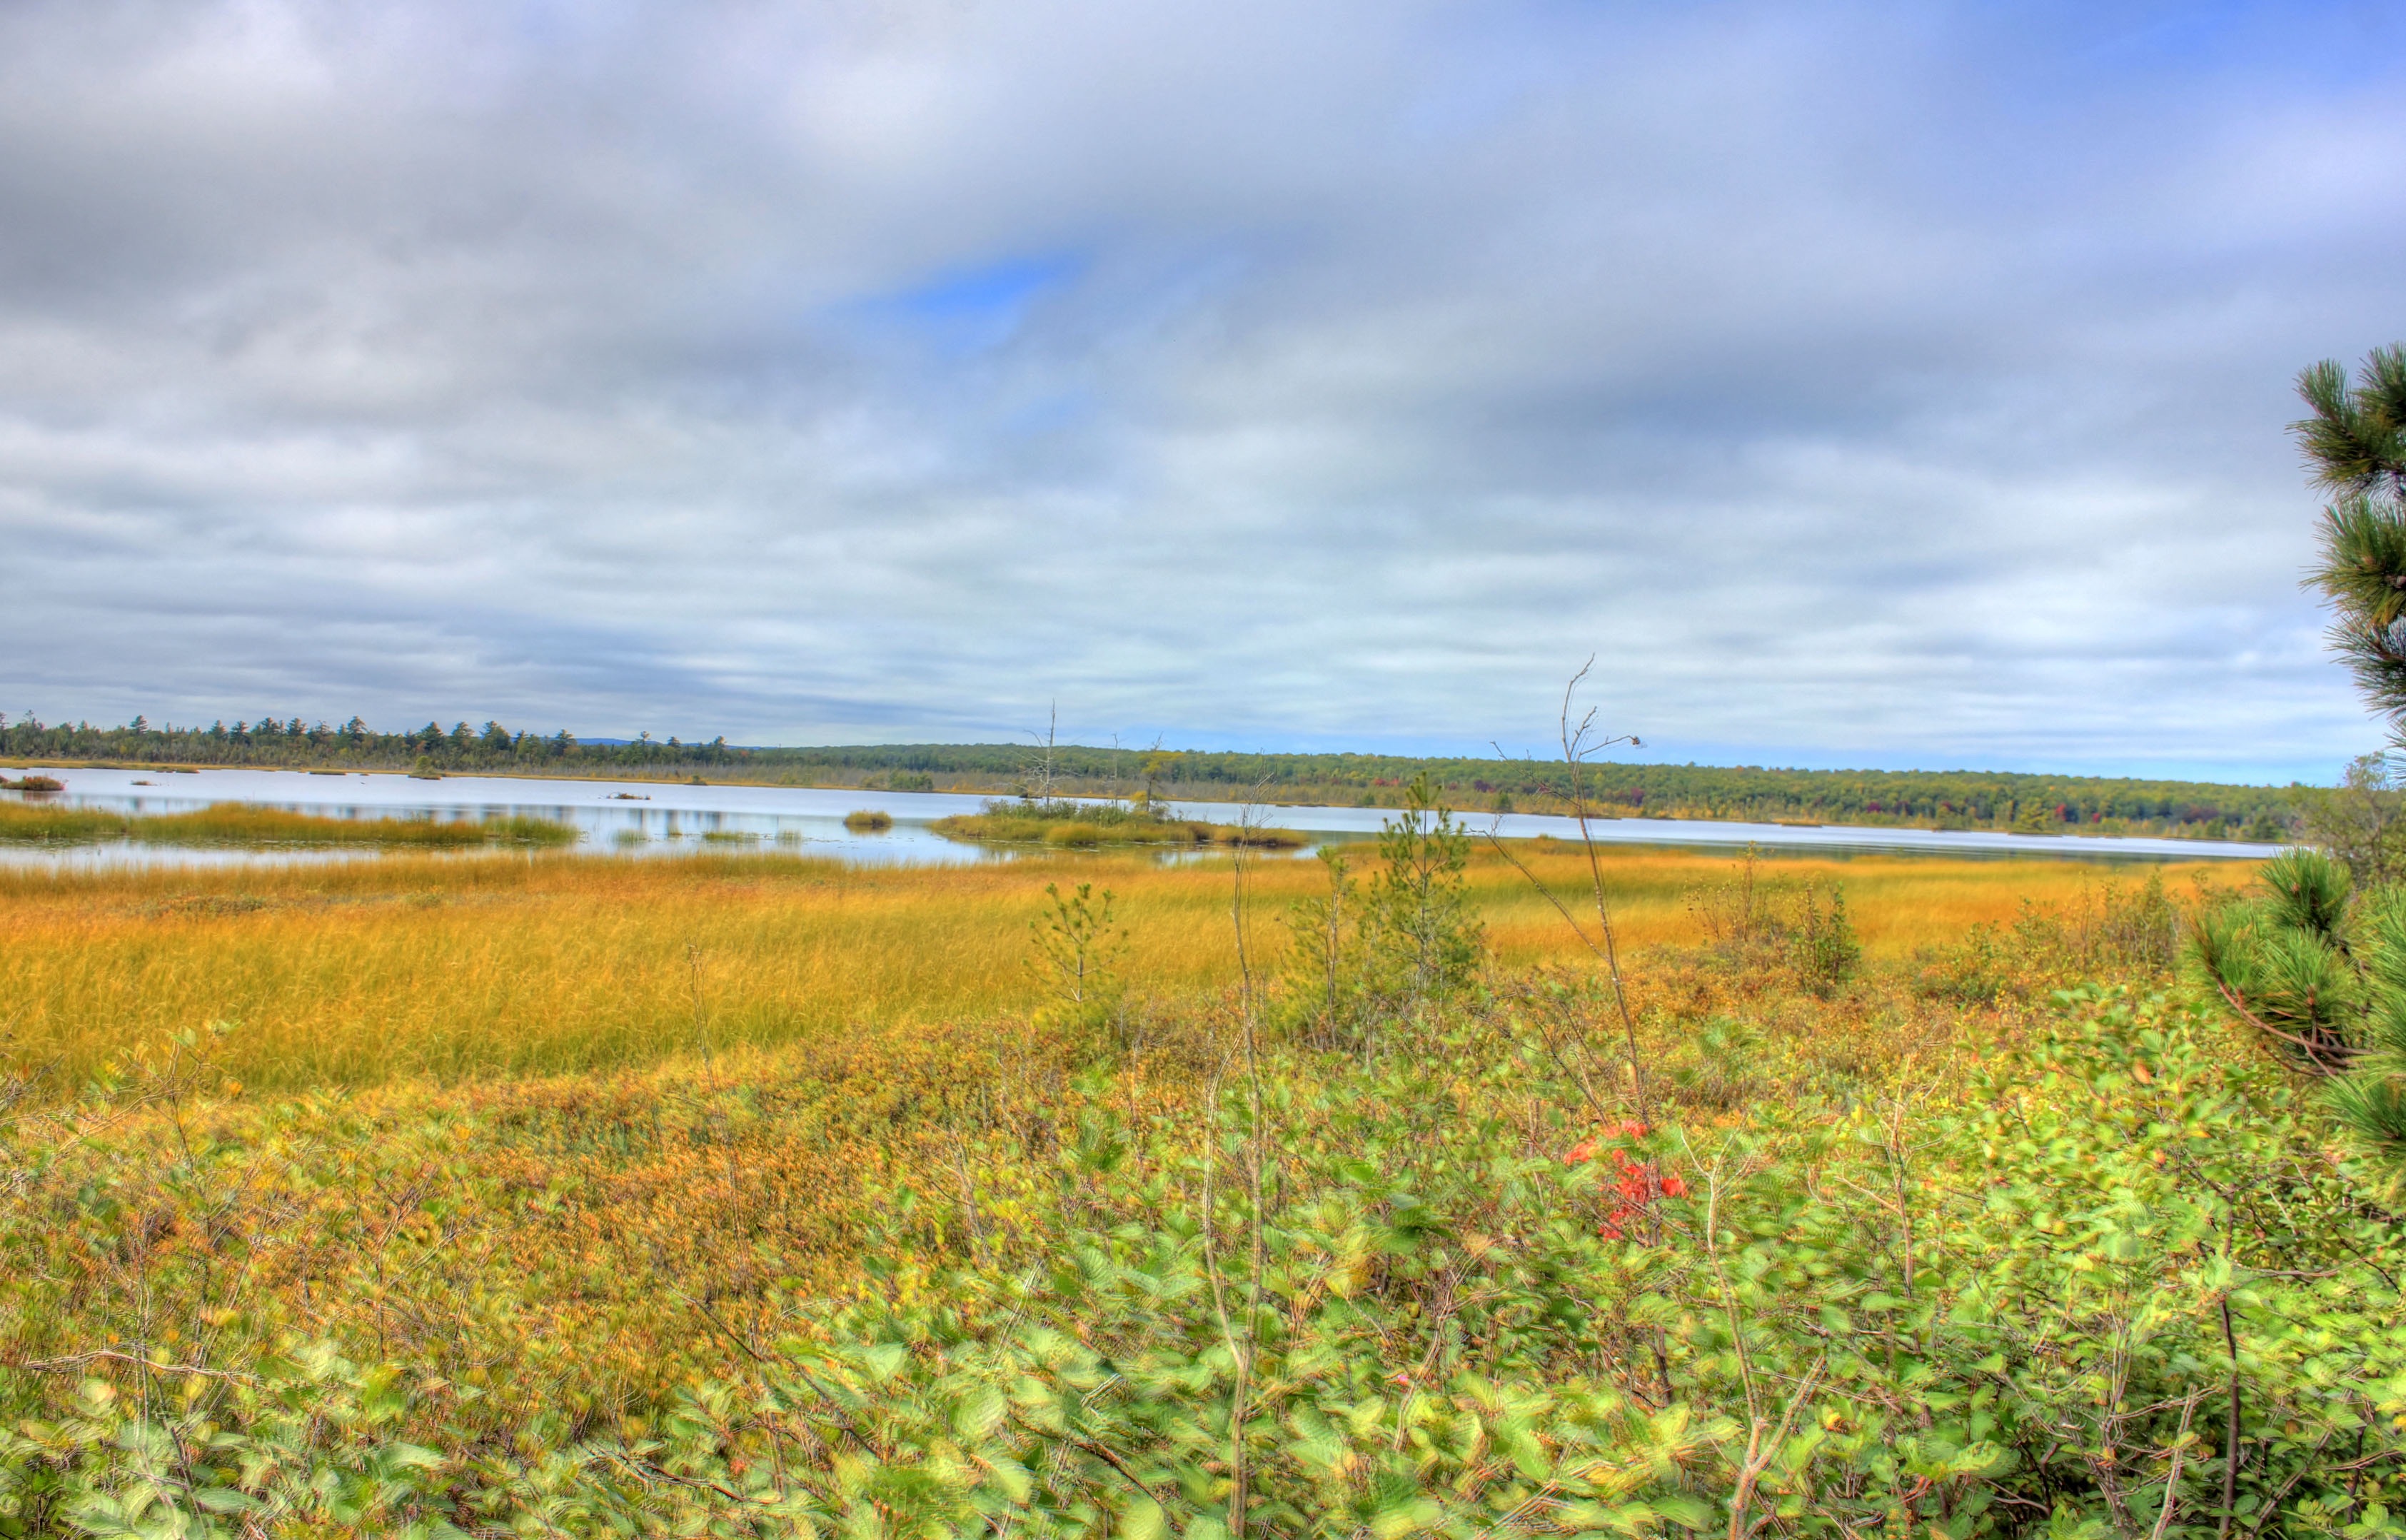
landscape, tree, grass, horizon, marsh, cloud, sky, field, farm, meadow, prairie, hill, pasture, agriculture, plain, grassland, wetland, bog, habitat, ecosystem, steppe, rural area, natural environment, geographical feature, grass family, land lot